Casita del Príncipe (El Escorial)

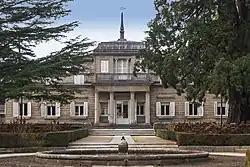
The Casita is set in a garden with conifers much taller than the building

The is an eighteenth-century building located in San Lorenzo de El Escorial, Spain. It was designed by the neoclassical architect Juan de Villanueva for the private use of the heir to the Spanish throne Charles, Prince of Asturias, and his wife Maria Luisa. It was constructed in the 1770s and extended in the 1780s.